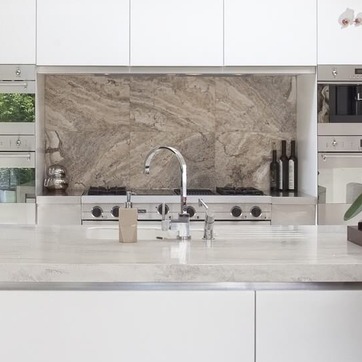
Material: metal